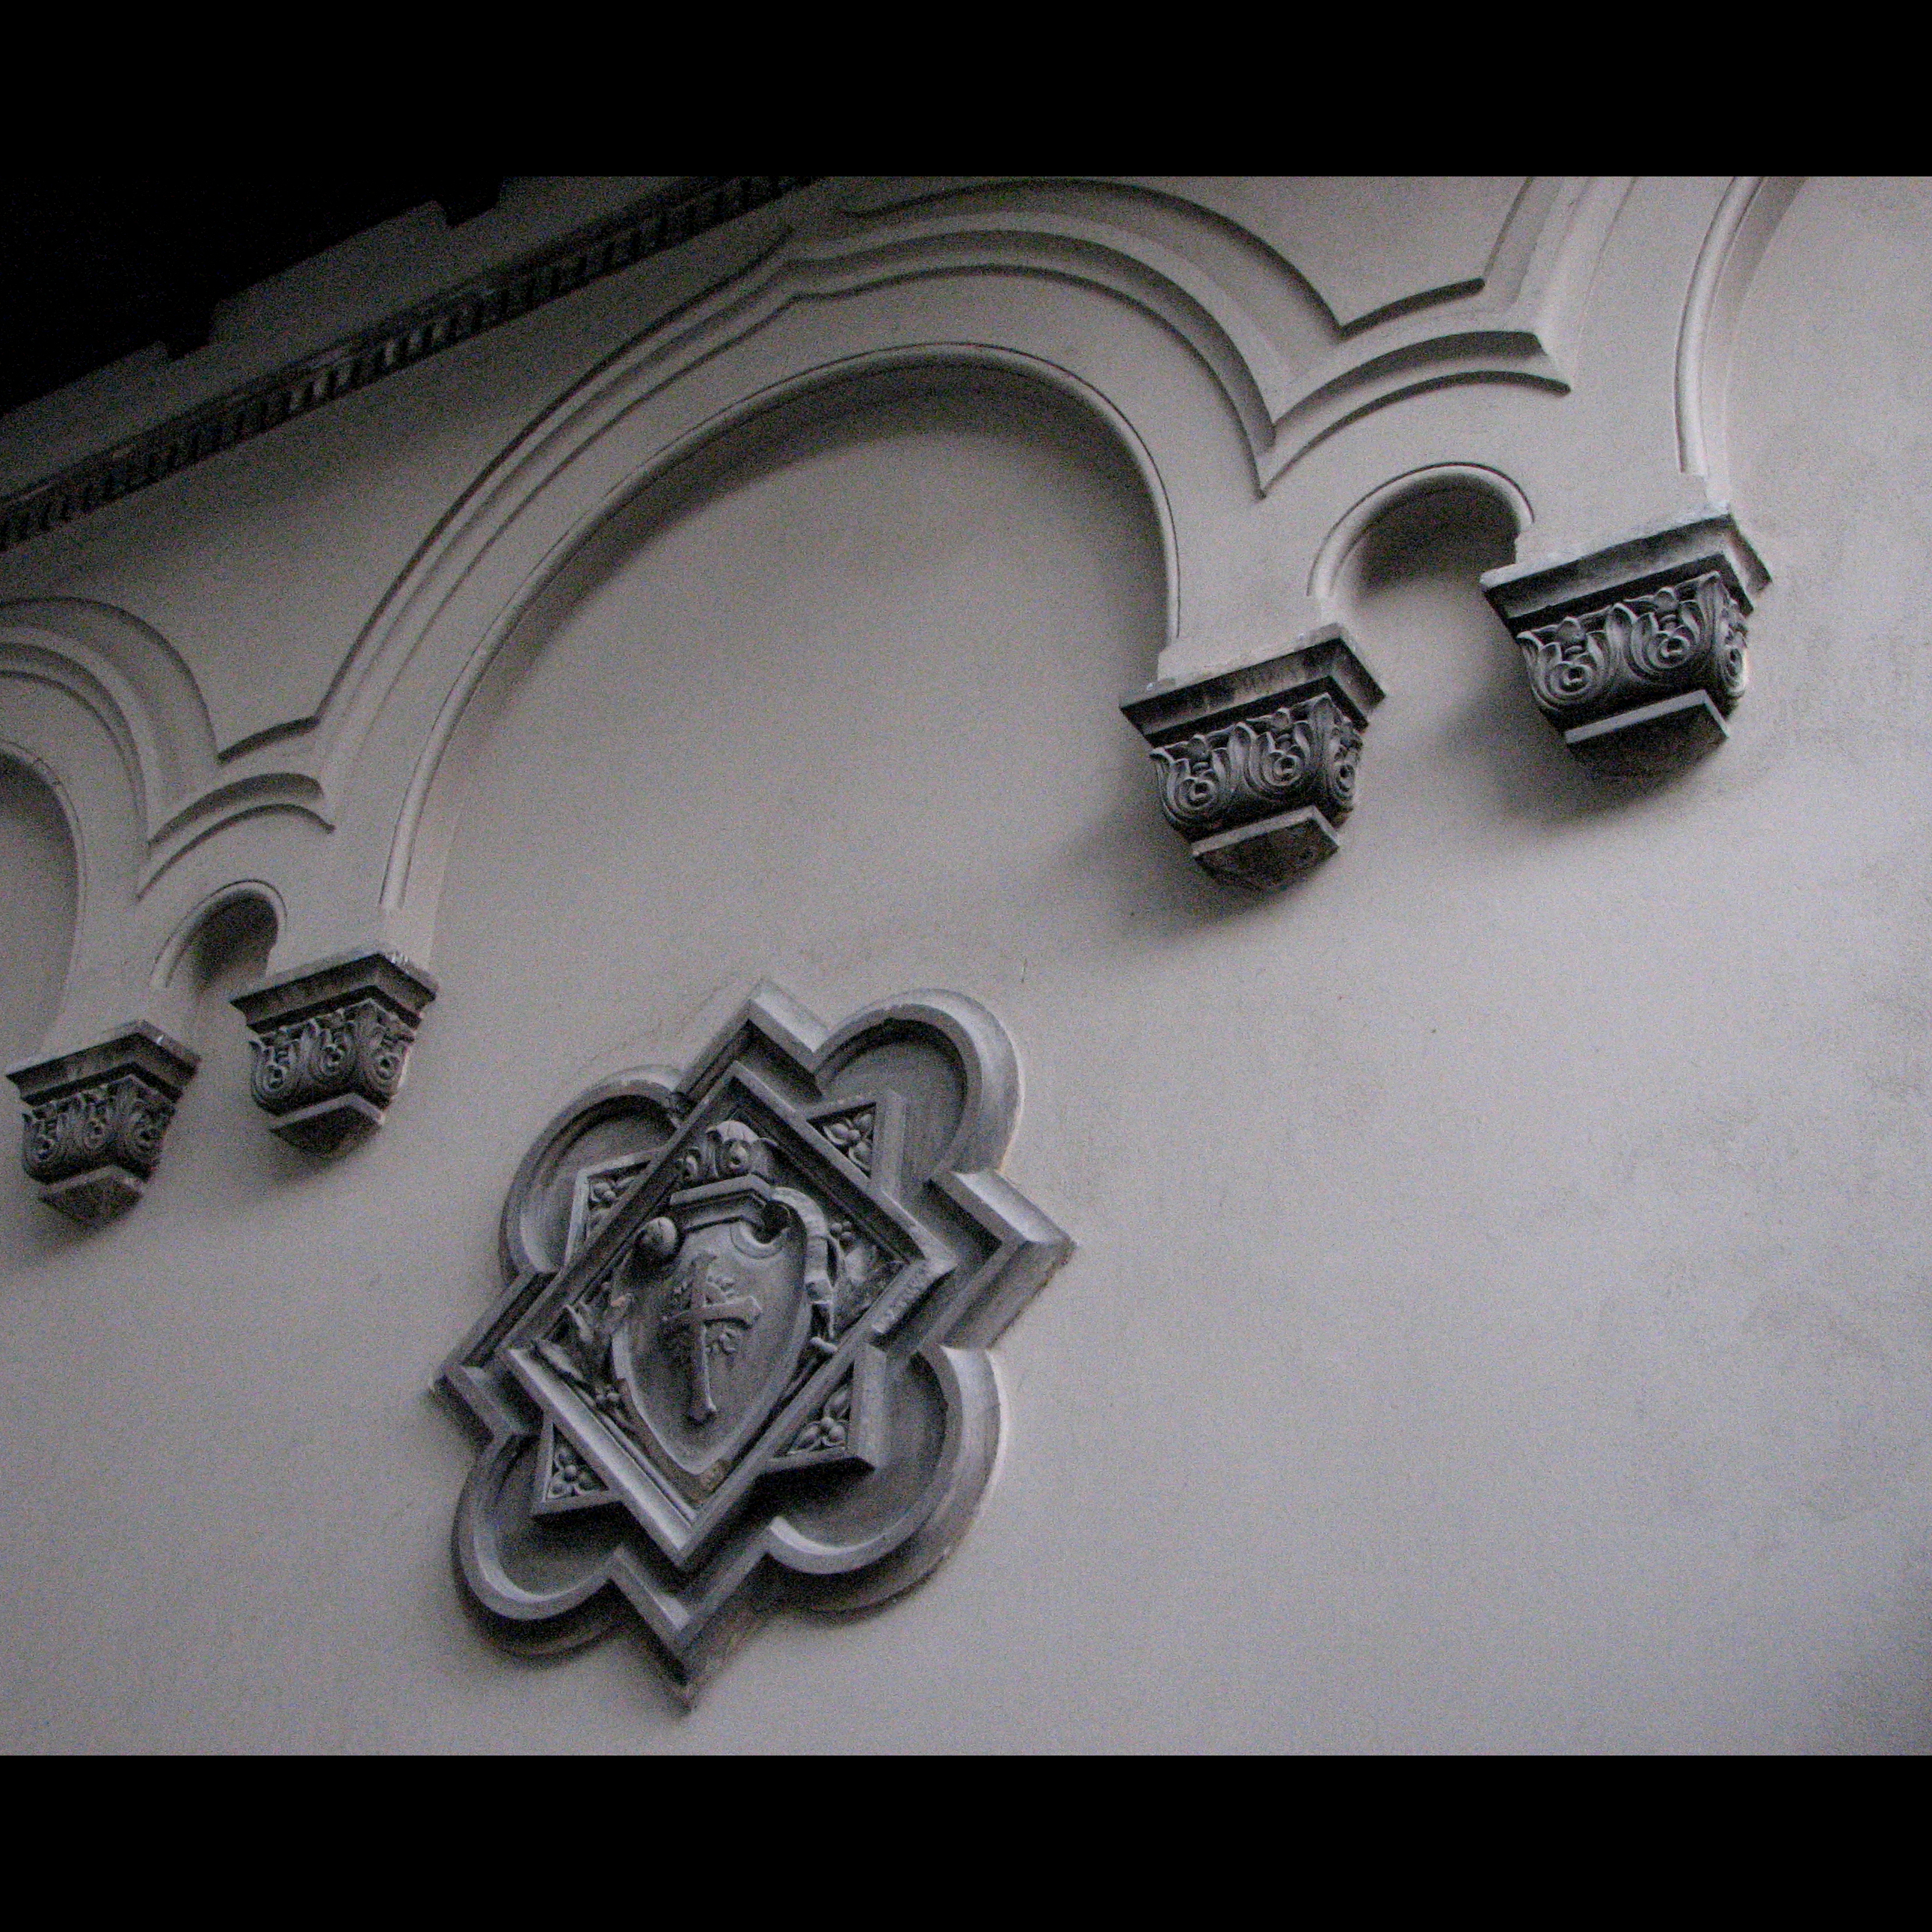
wing, architecture, photography, wheel, number, building, photo, europe, arch, symbol, religion, church, christian, circle, emblem, font, photos, religious, free, de, drawing, monastery, churches, fotografie, christianity, romana, arc, orthodox, eastern, romania, bucharest, convent, bor, biserica, arhitectura, orthodoxy, romanian, ortodoxa, ortodox, manastirea, manastire, ortodoxia, ortodoxie, ecclesiastical, bisericeasc, cladire, edificiu, bucuresti, centrulvechi, lipscani, stavro, stavropoleos, brancovenesc, 1724, cre tinism, cre tin